Flight information region

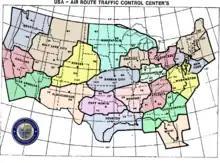
Old Federal Aviation Administration airspace map of ARTCCs in the United States overlaid with what states they cover

The following table lists flight information regions alphabetically according to their ICAO code.